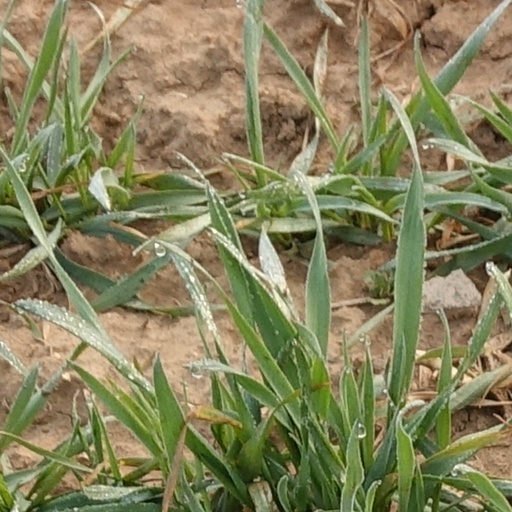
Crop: wheat